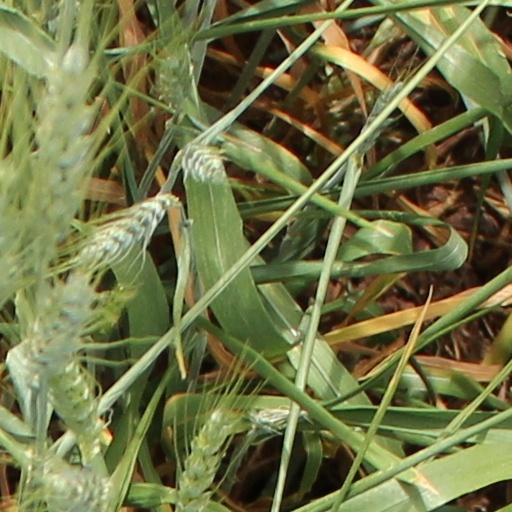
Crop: wheat